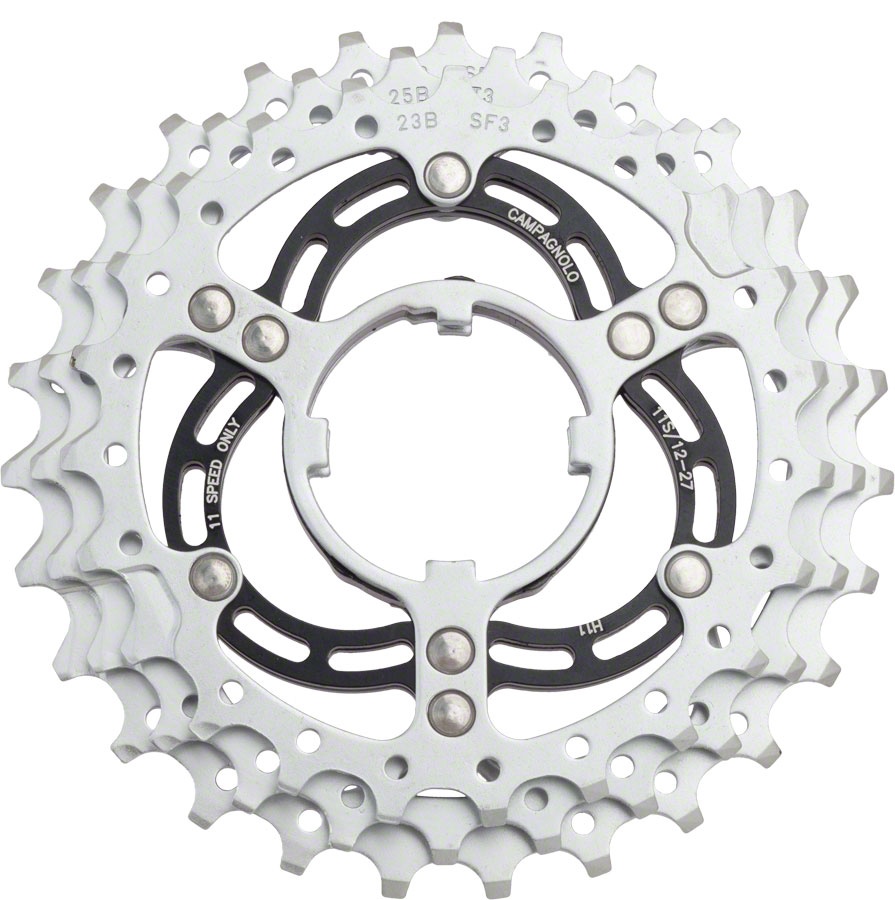
Campagnolo 11speed 232527Cogs for 1227 Cassette
11 speed cogs Brand: Campagnolo Model: 19410 Length: 5.87 Width: 4.55 Height: 2.27 Weight lb: 0.32 Part Number: 11S-357 Barcode: 8033874111840
Brand: Campagnolo
Category: Sporting Goods > Outdoor Recreation > Cycling > Bicycle Parts > Bicycle Drivetrain Parts > Bicycle Cassettes & Freewheels